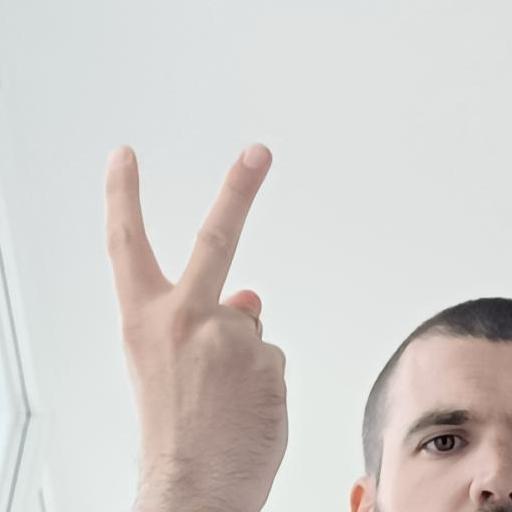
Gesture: peace_inverted